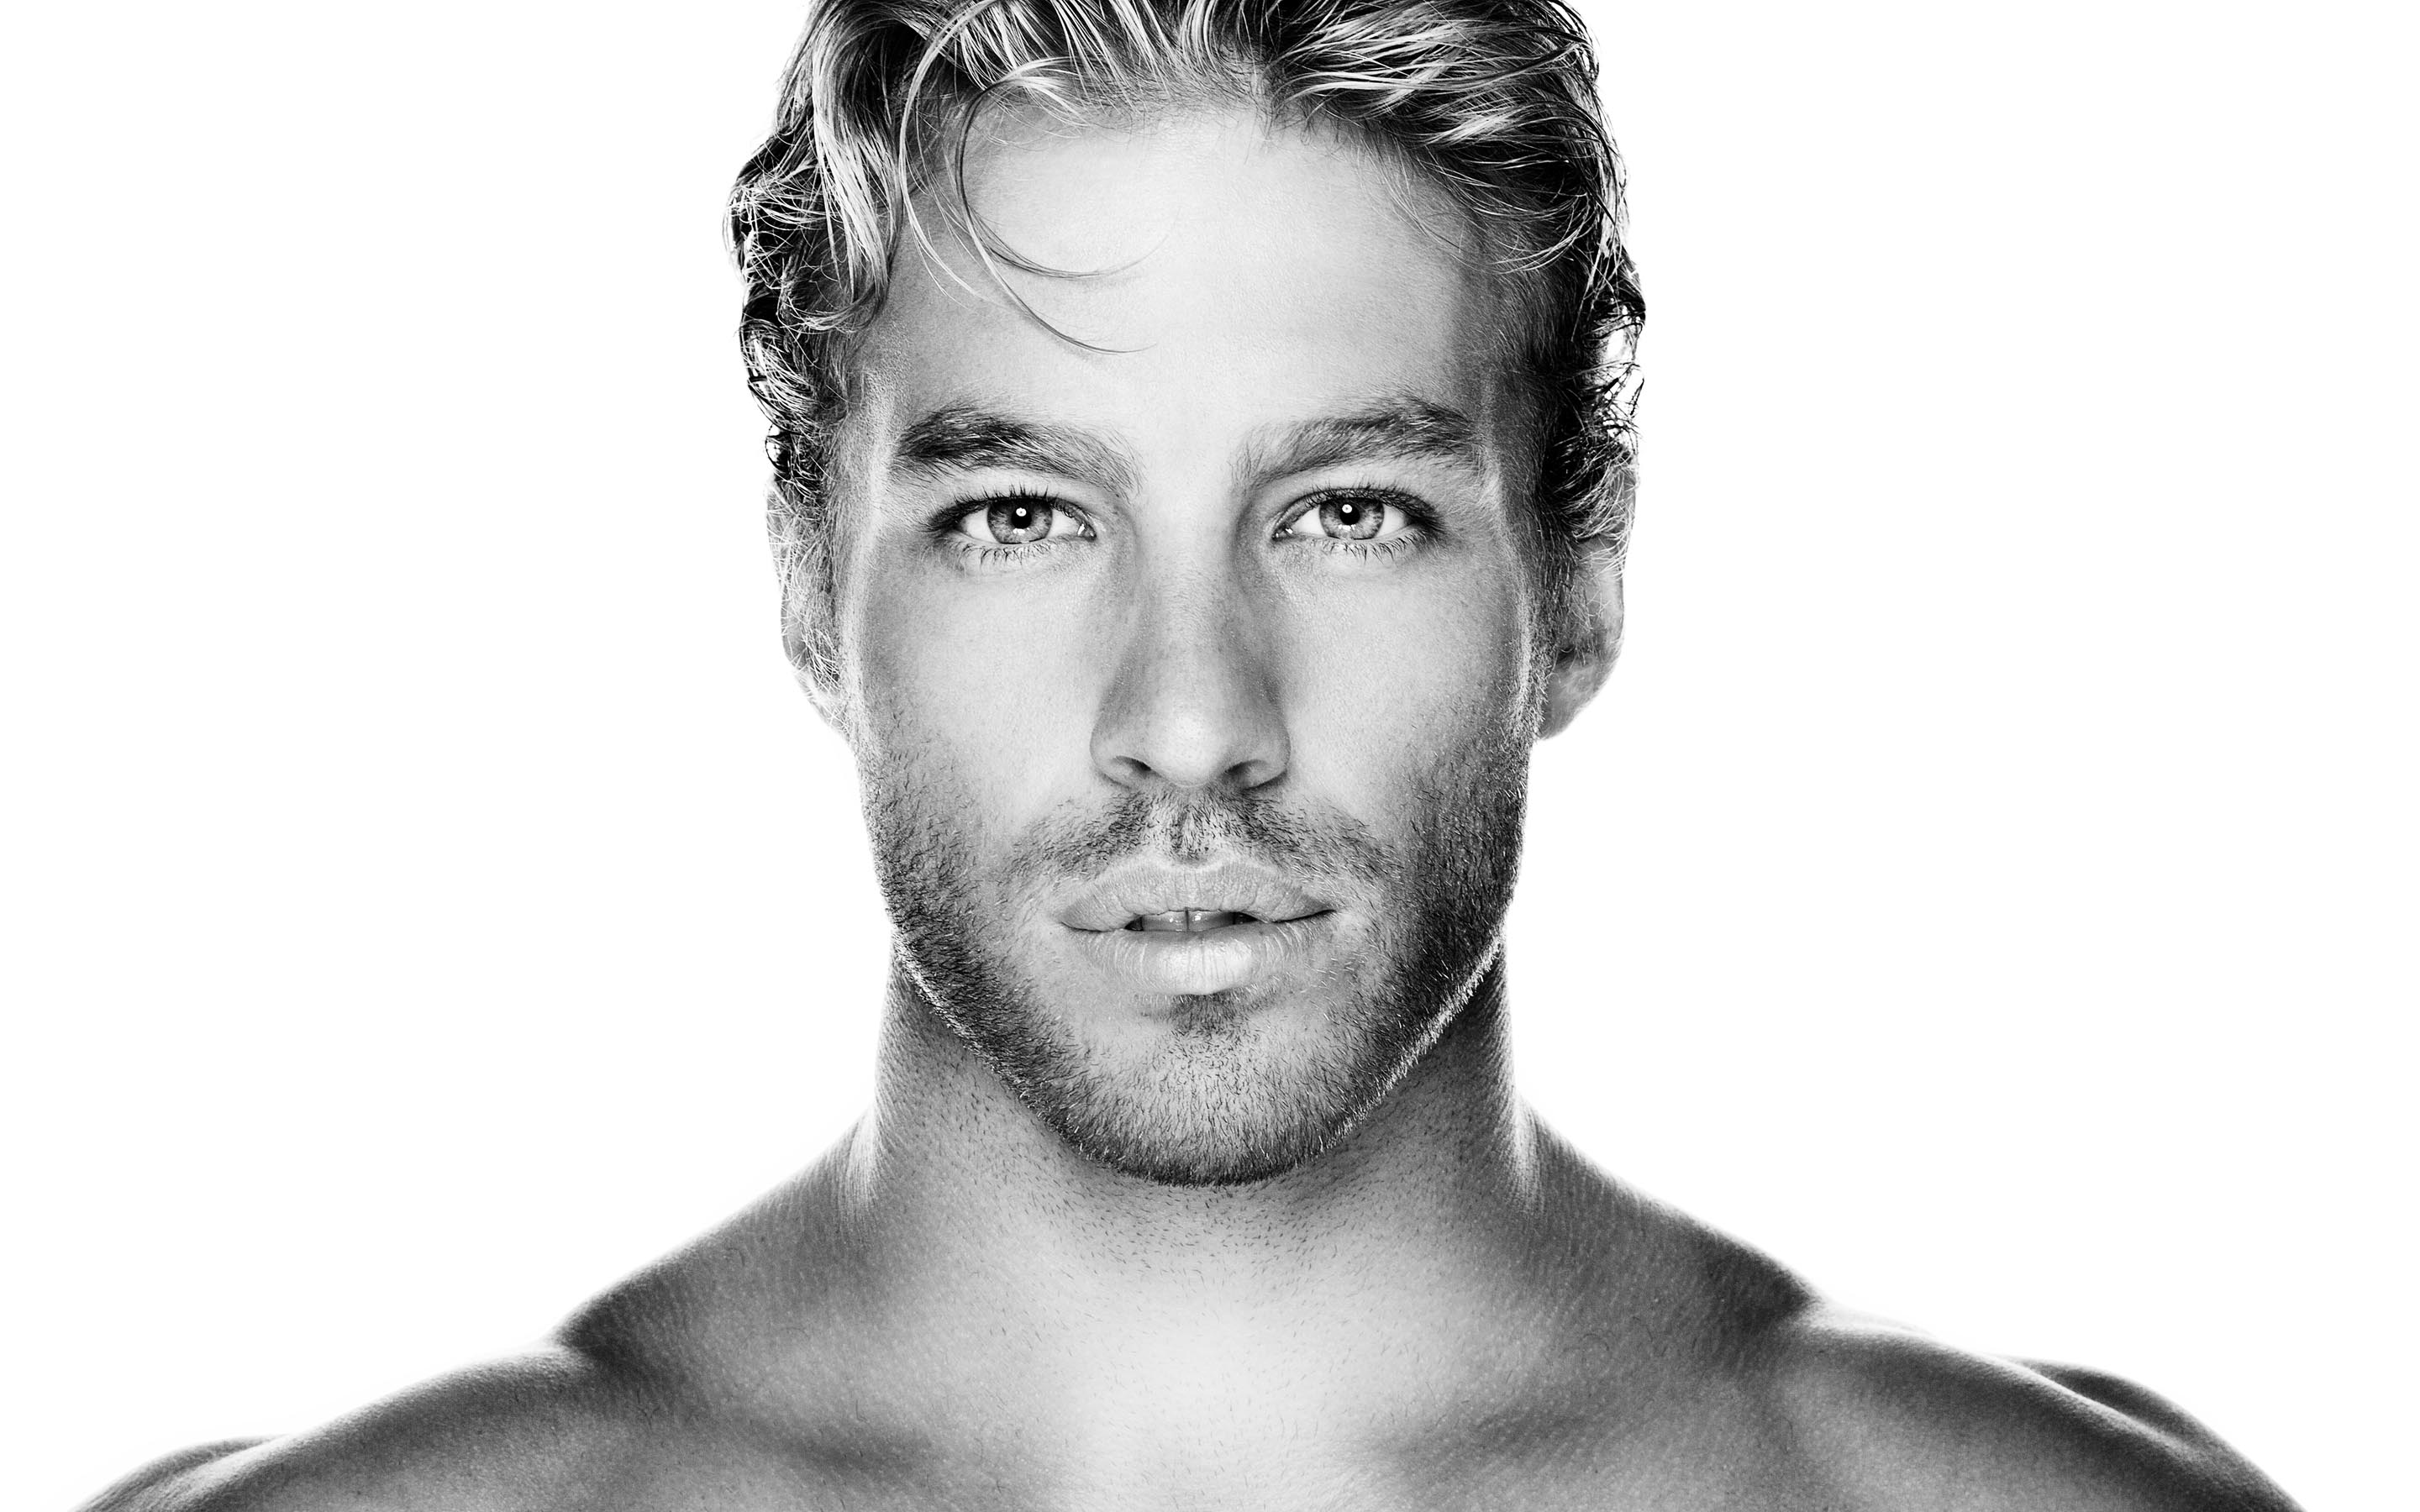
Gender: men